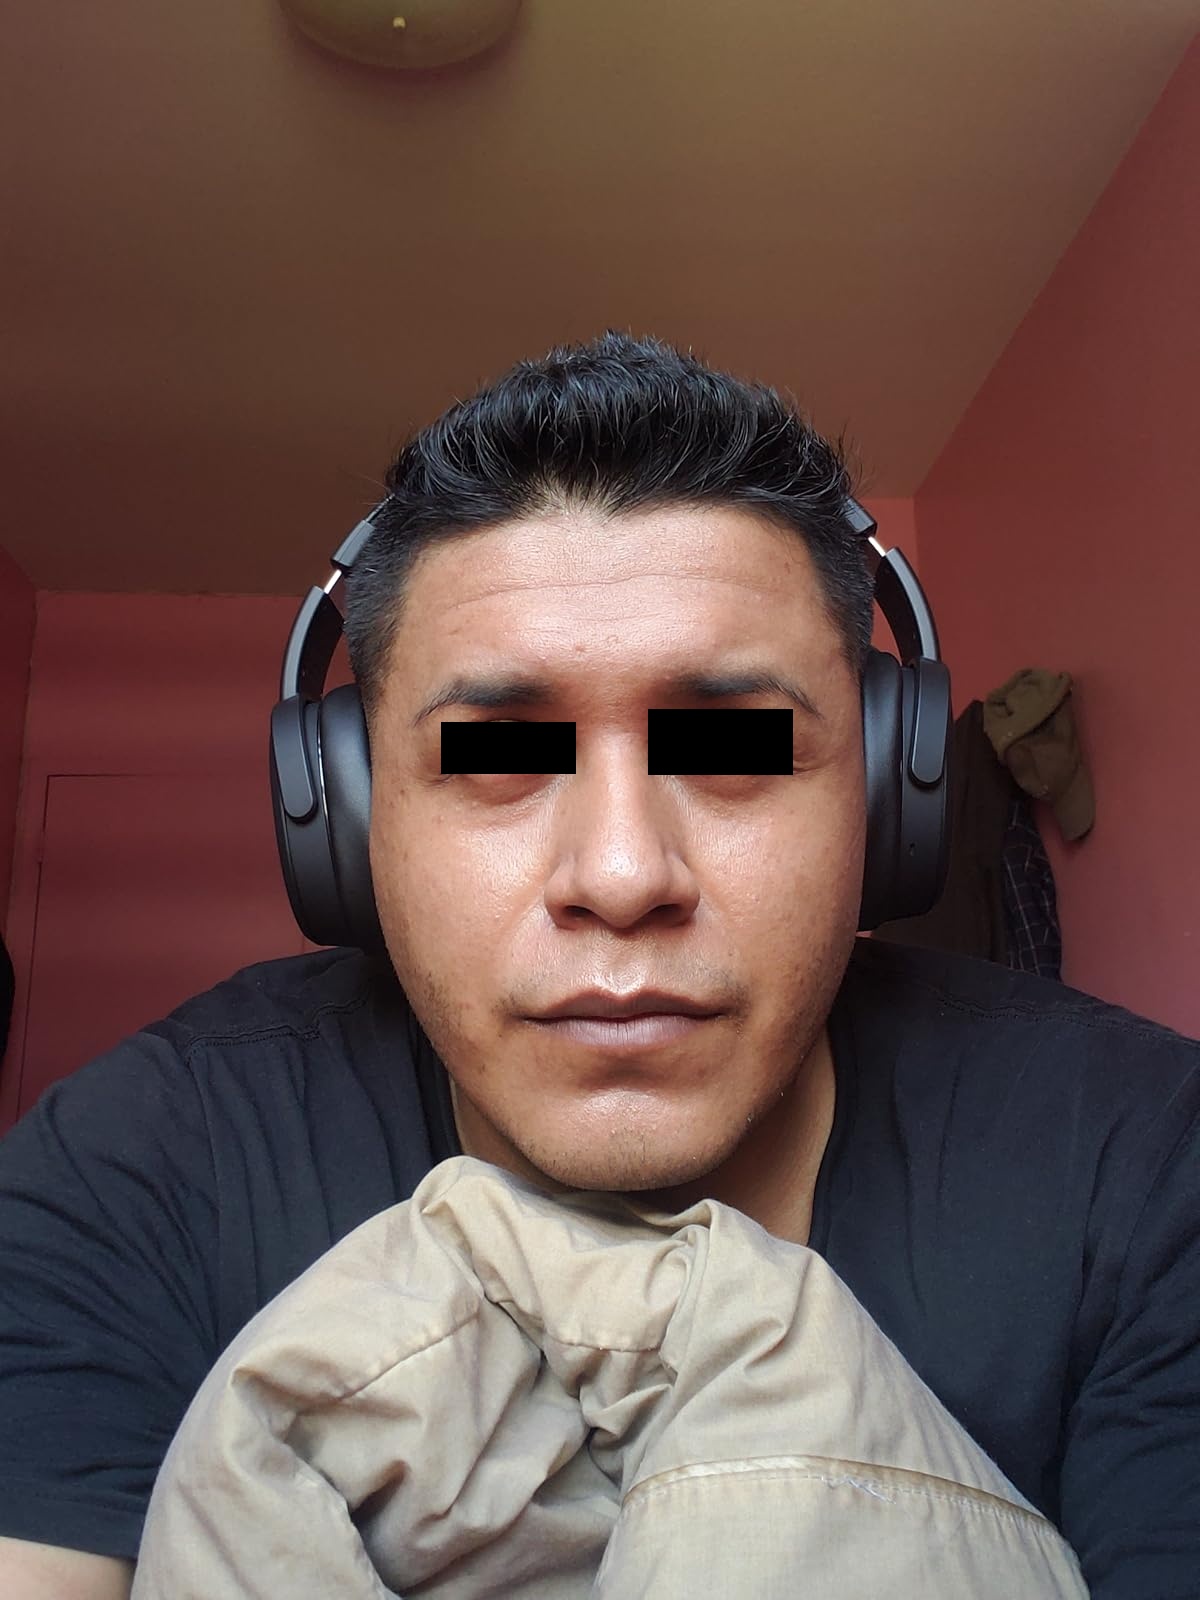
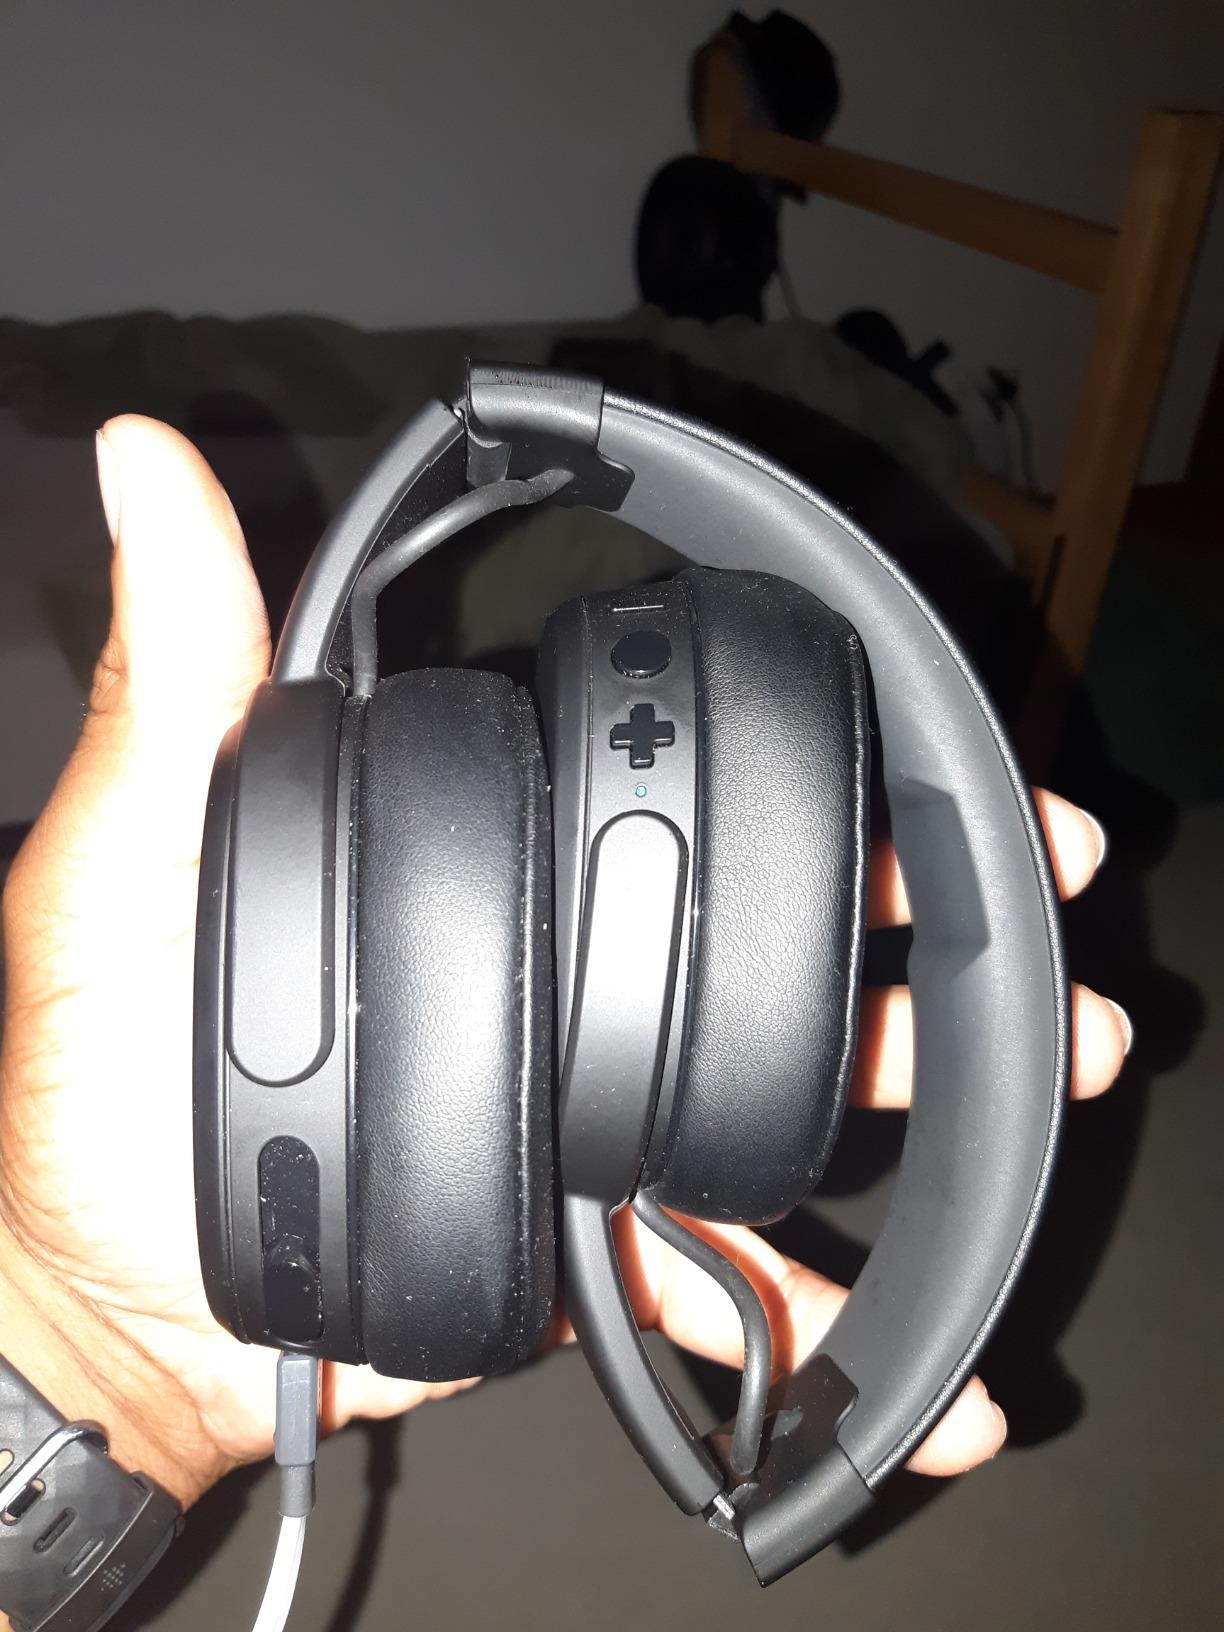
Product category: headphones
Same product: yes